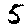
Label: 5